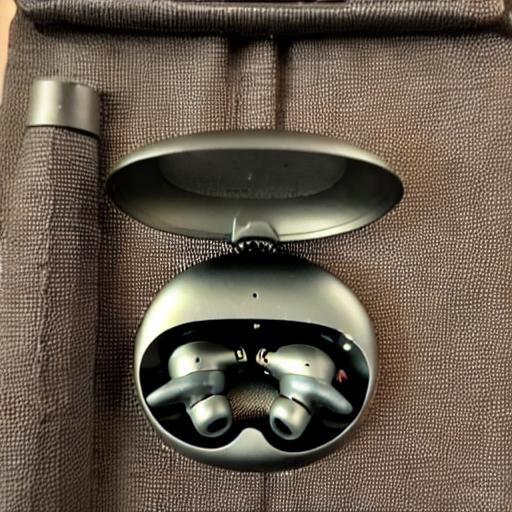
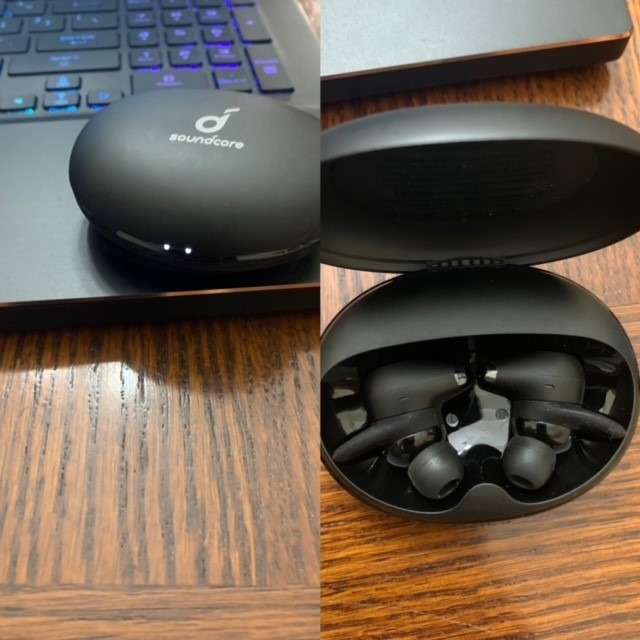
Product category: earbuds
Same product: no